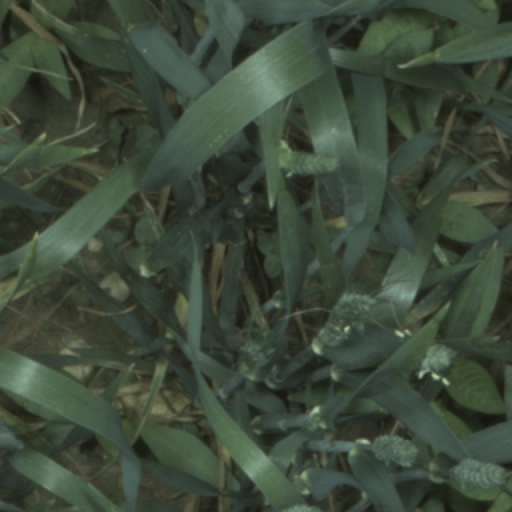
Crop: wheat